Celebrity

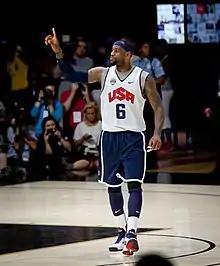
LeBron James has had endorsement contracts with AT&T, The Coca-Cola Company, Crypto.com, General Motors, PepsiCo, McDonald's, Nike, Upper Deck, Walmart, and State Farm.

Celebrity endorsements have proven very successful around the world where, due to increasing consumerism, a person owns a "status symbol" by purchasing a celebrity-endorsed product. Although it has become commonplace for celebrities to place their name with endorsements onto products just for quick money, some celebrities have gone beyond merely using their names and have put their entrepreneurial spirit to work by becoming entrepreneurs by attaching themselves in the business aspects of entertainment and building their own business brand beyond their traditional salaried activities. Along with investing their salaried wages into growing business endeavors, several celebrities have become innovative business leaders in their respective industries.